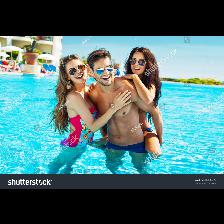
Label: Human